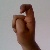
The image shows a hand gesture representing the letter 'X' in Indian Sign Language.